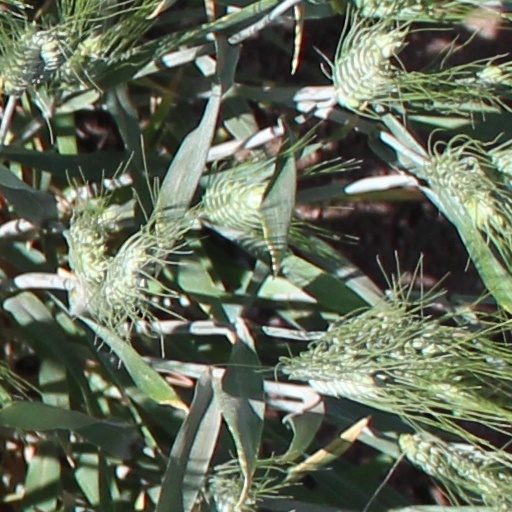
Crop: wheat